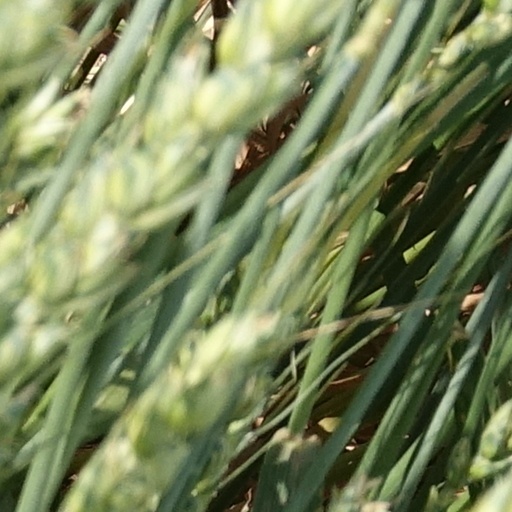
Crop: wheat